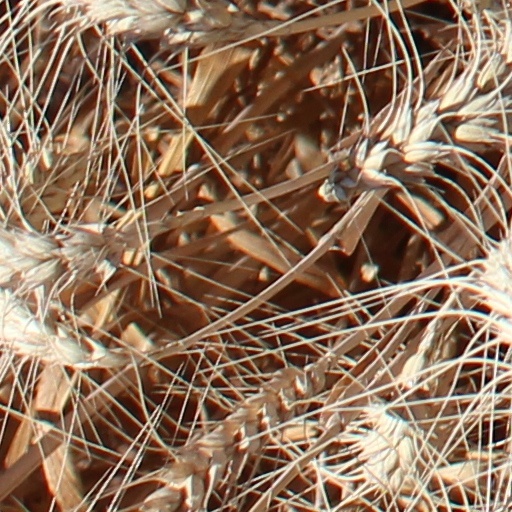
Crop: wheat